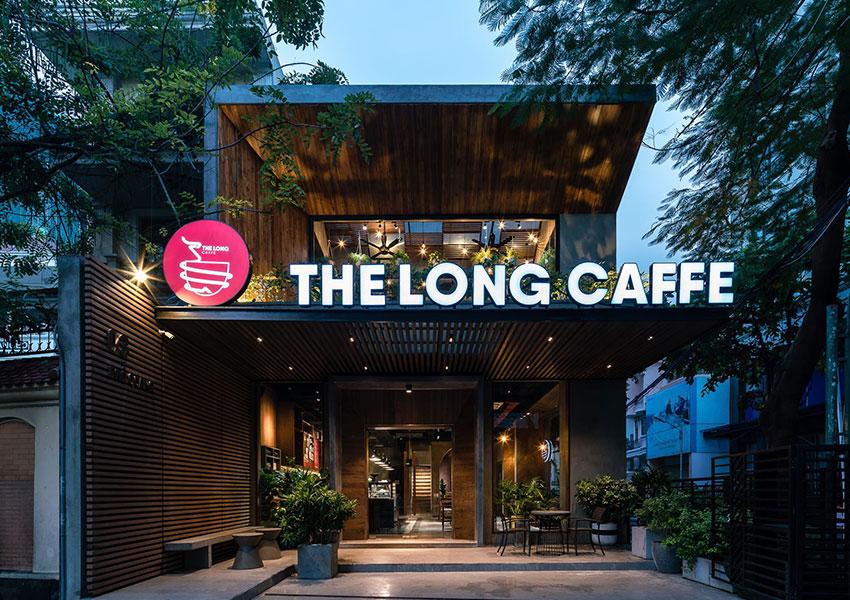
ở phía trước quán có sự xuất hiện của một tấm bảng hiệu có chữ màu trắng